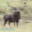
Label: deer